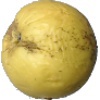
Label: Apple Golden 1